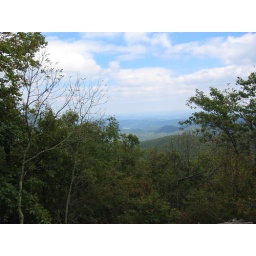
trees trees... and more mountains in the distance